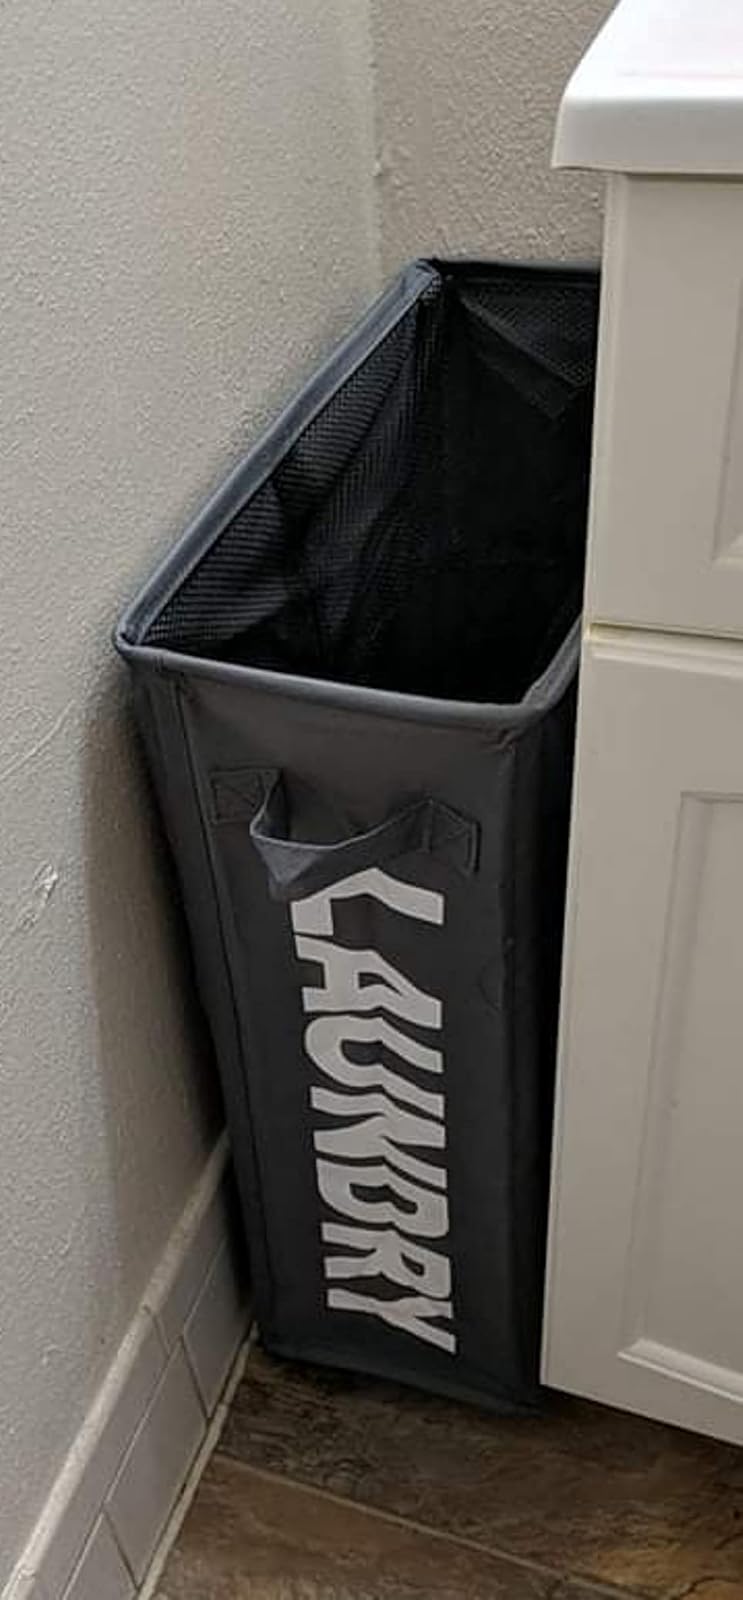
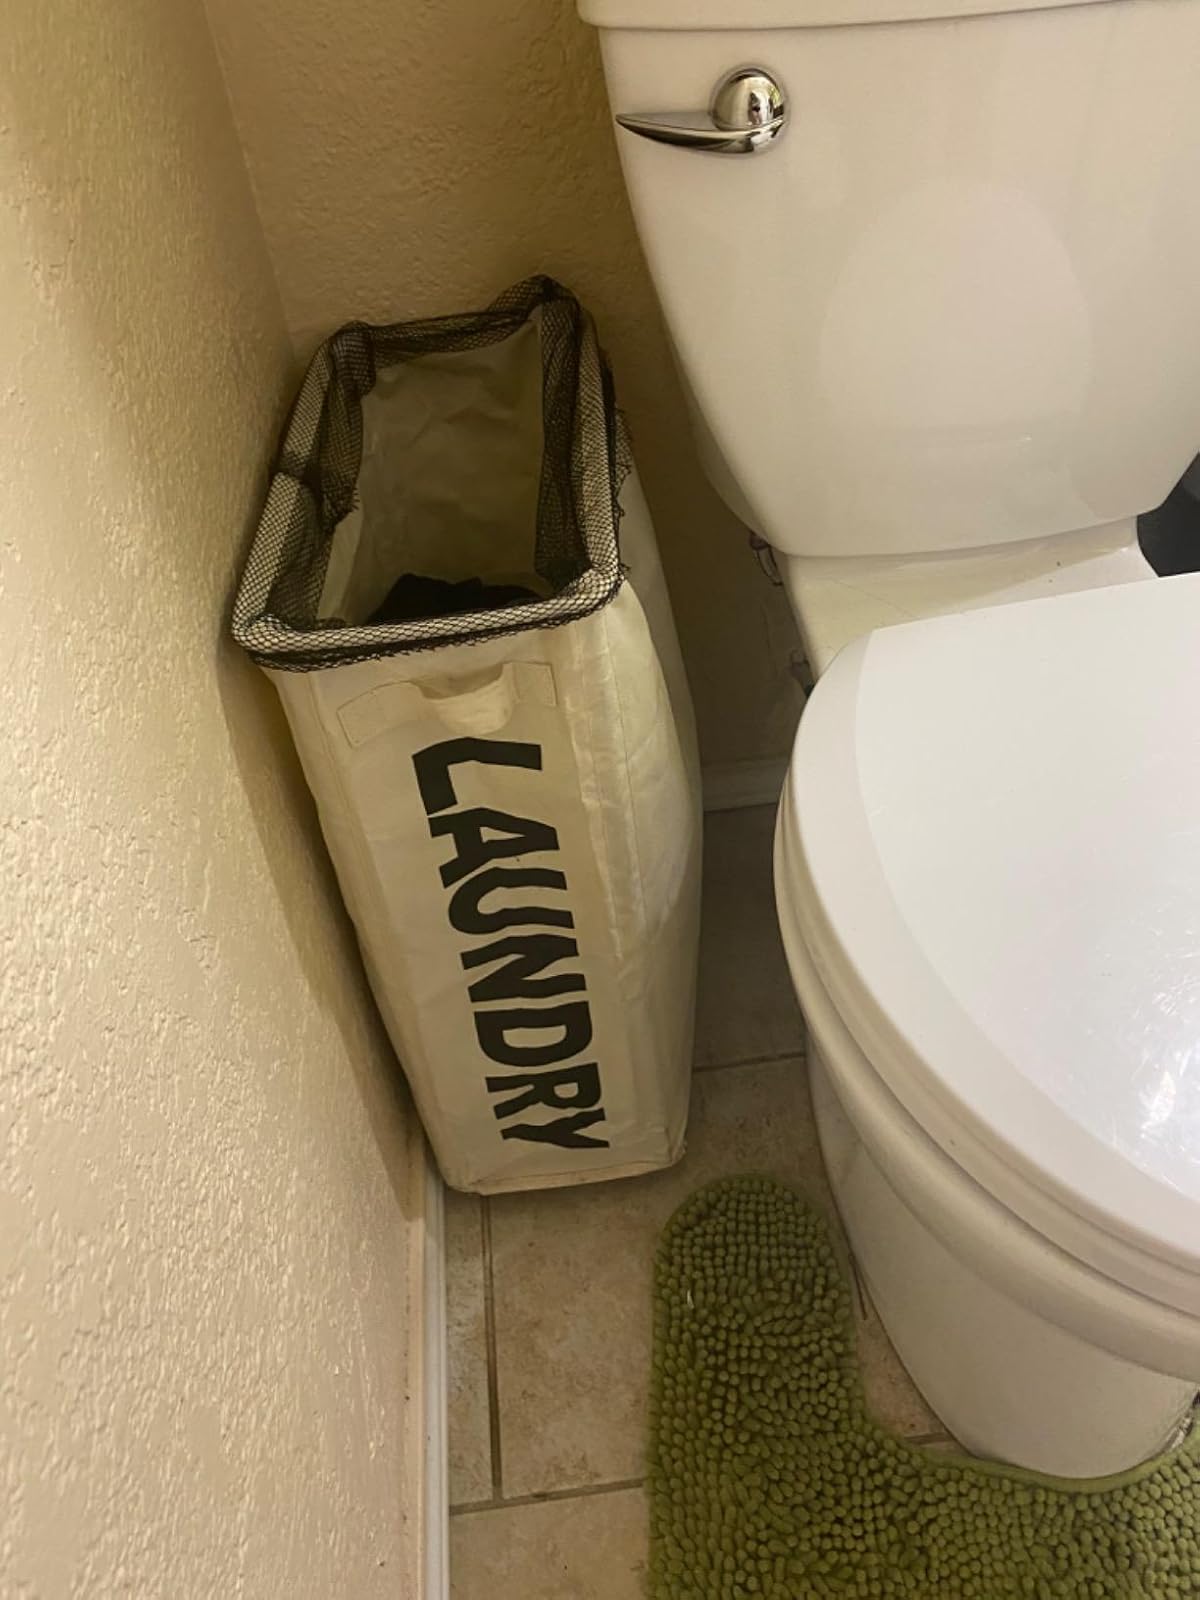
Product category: items_hamper
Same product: no